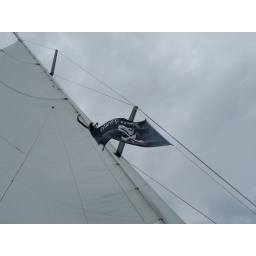
sail boat we were on in saint thomas